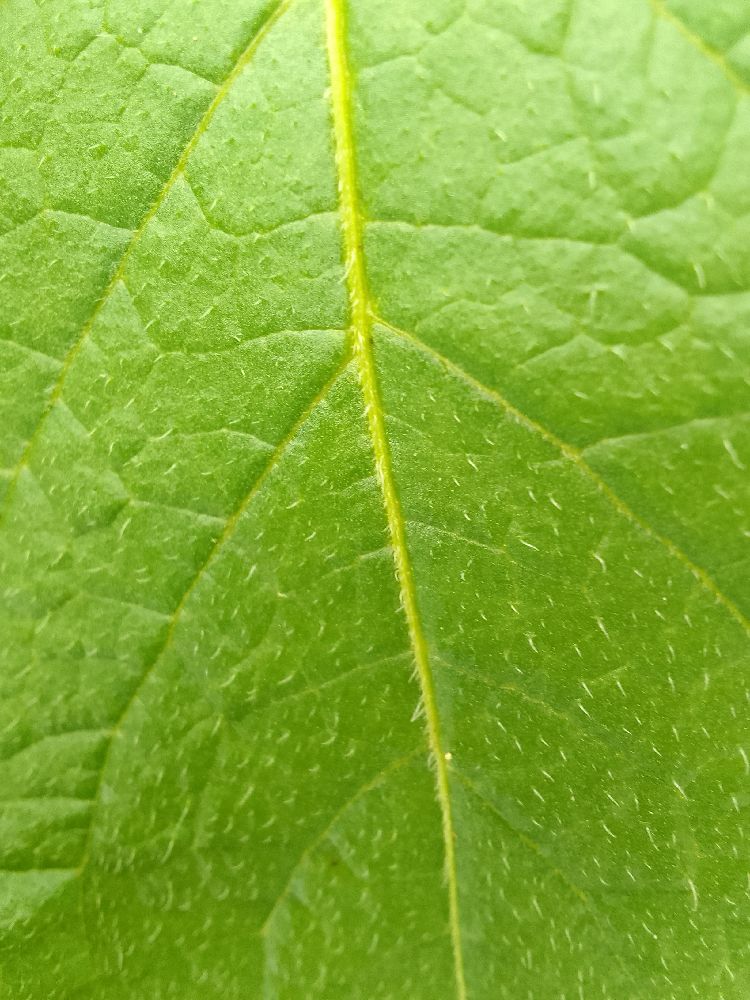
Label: Healthy